Network address translation

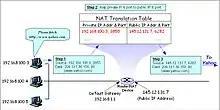
Network address mapping

In a typical configuration, a local network uses one of the designated "private" IP address subnets (RFC 1918). The network has a router having network interfaces on both the private and the public network. The public address is typically assigned by an Internet service provider. As traffic passes from the private network to the Internet, NAT translates the source address in each packet from a private address to the router's public address. The NAT facility tracks each active connection. When the router receives inbound traffic from the Internet, it uses the connection tracking data obtained during the outbound phase to determine to which private address it should forward the reply.